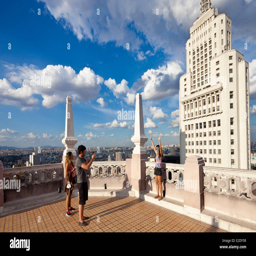
downtown roof terrace at the back the building